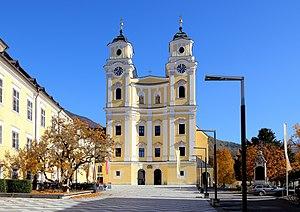
La commune de Mondsee se trouve en Haute-Autriche, à la frontière du Land de Salzbourg.